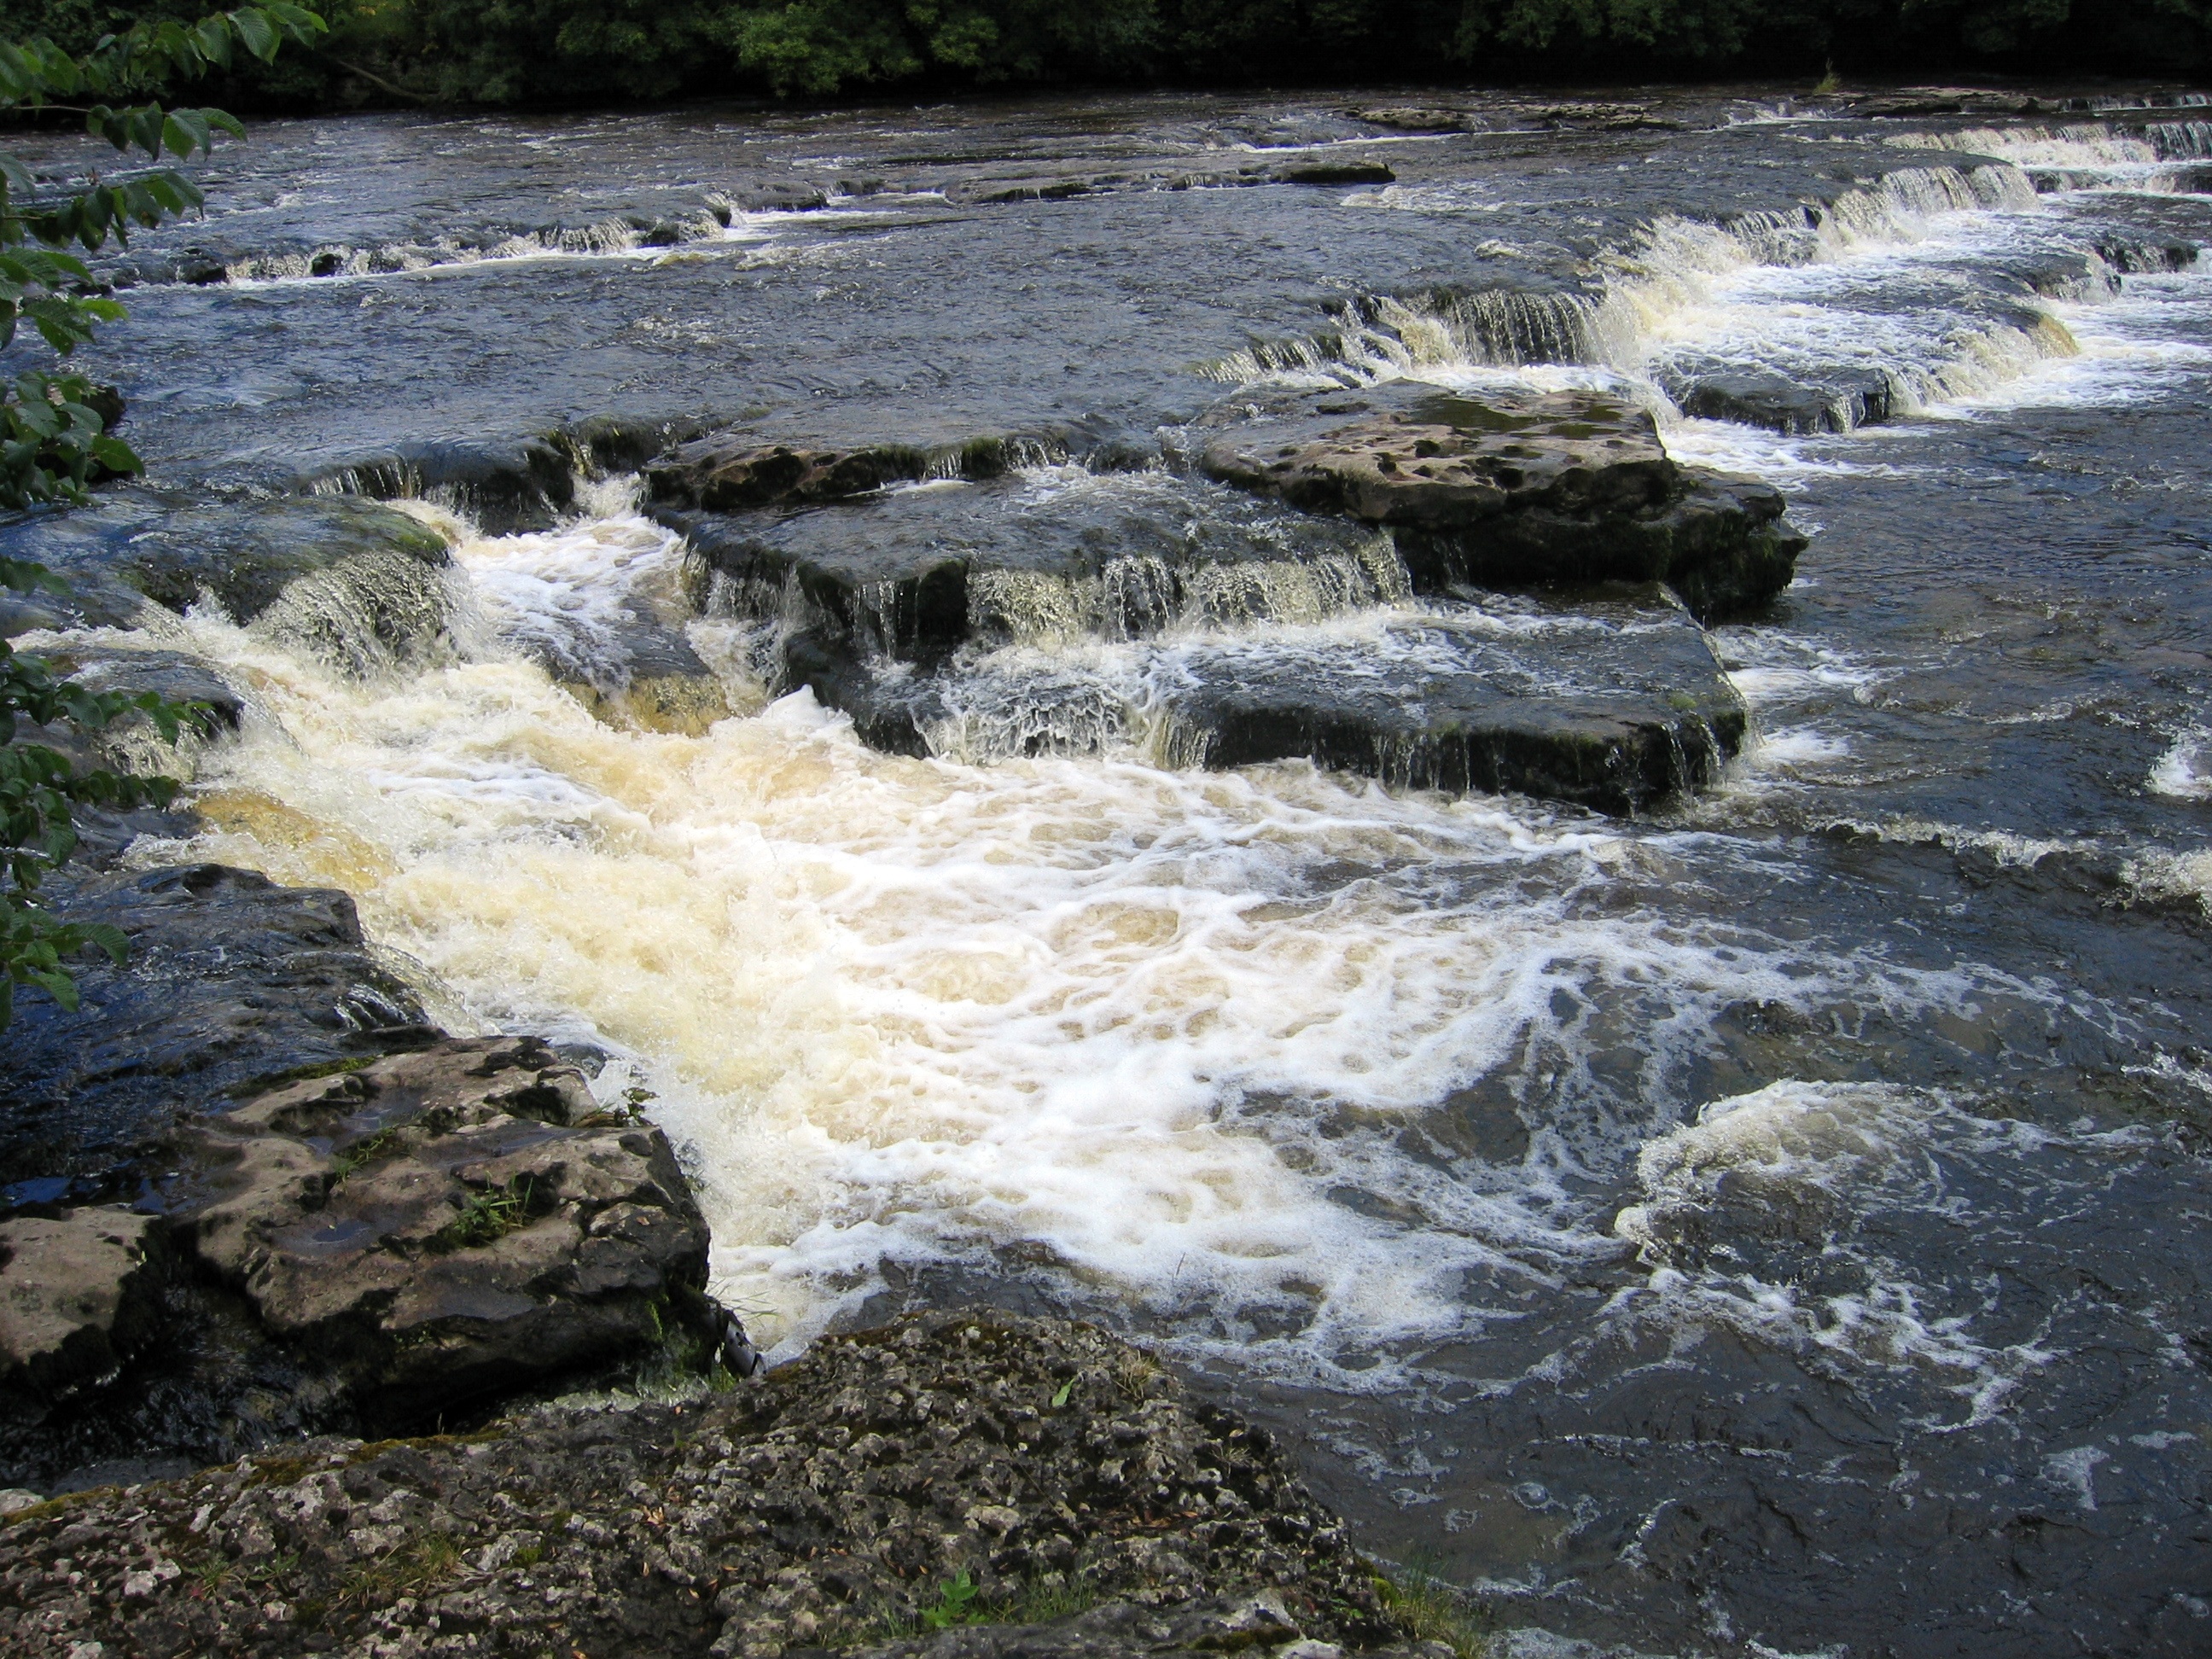
sea, water, rock, waterfall, wilderness, shore, wave, river, stream, rapid, body of water, rapids, water feature, watercourse, landform, yorkshire dales, aysgarth falls